Daniel Rensch

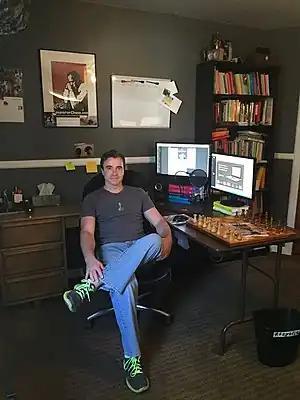
Rensch in 2015

Rensch helped Jake Goldberger direct the chess scenes in the independent film "Life of a King".